2004 Utah Utes football team

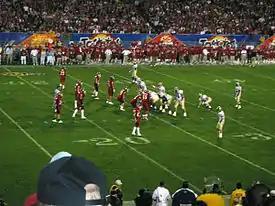
2005 Fiesta Bowl

2004 Official Stats